The Holocaust in Croatia (book)

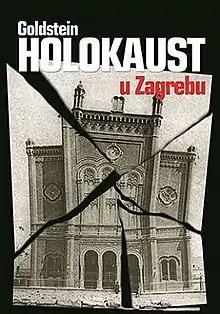
First edition (2001) publ. Novi liber

The Holocaust in Croatia (2016) is a book by Ivo and Slavko Goldstein, first published as "Holokaust u Zagrebu" (in Croatian) in 2001. It received positive reviews in English-language publications, and was praised for its evenhanded and nuanced approach to controversial subject matter. It was criticized by historian Jure Krišto. It was a finalist for the National Jewish Book Award.